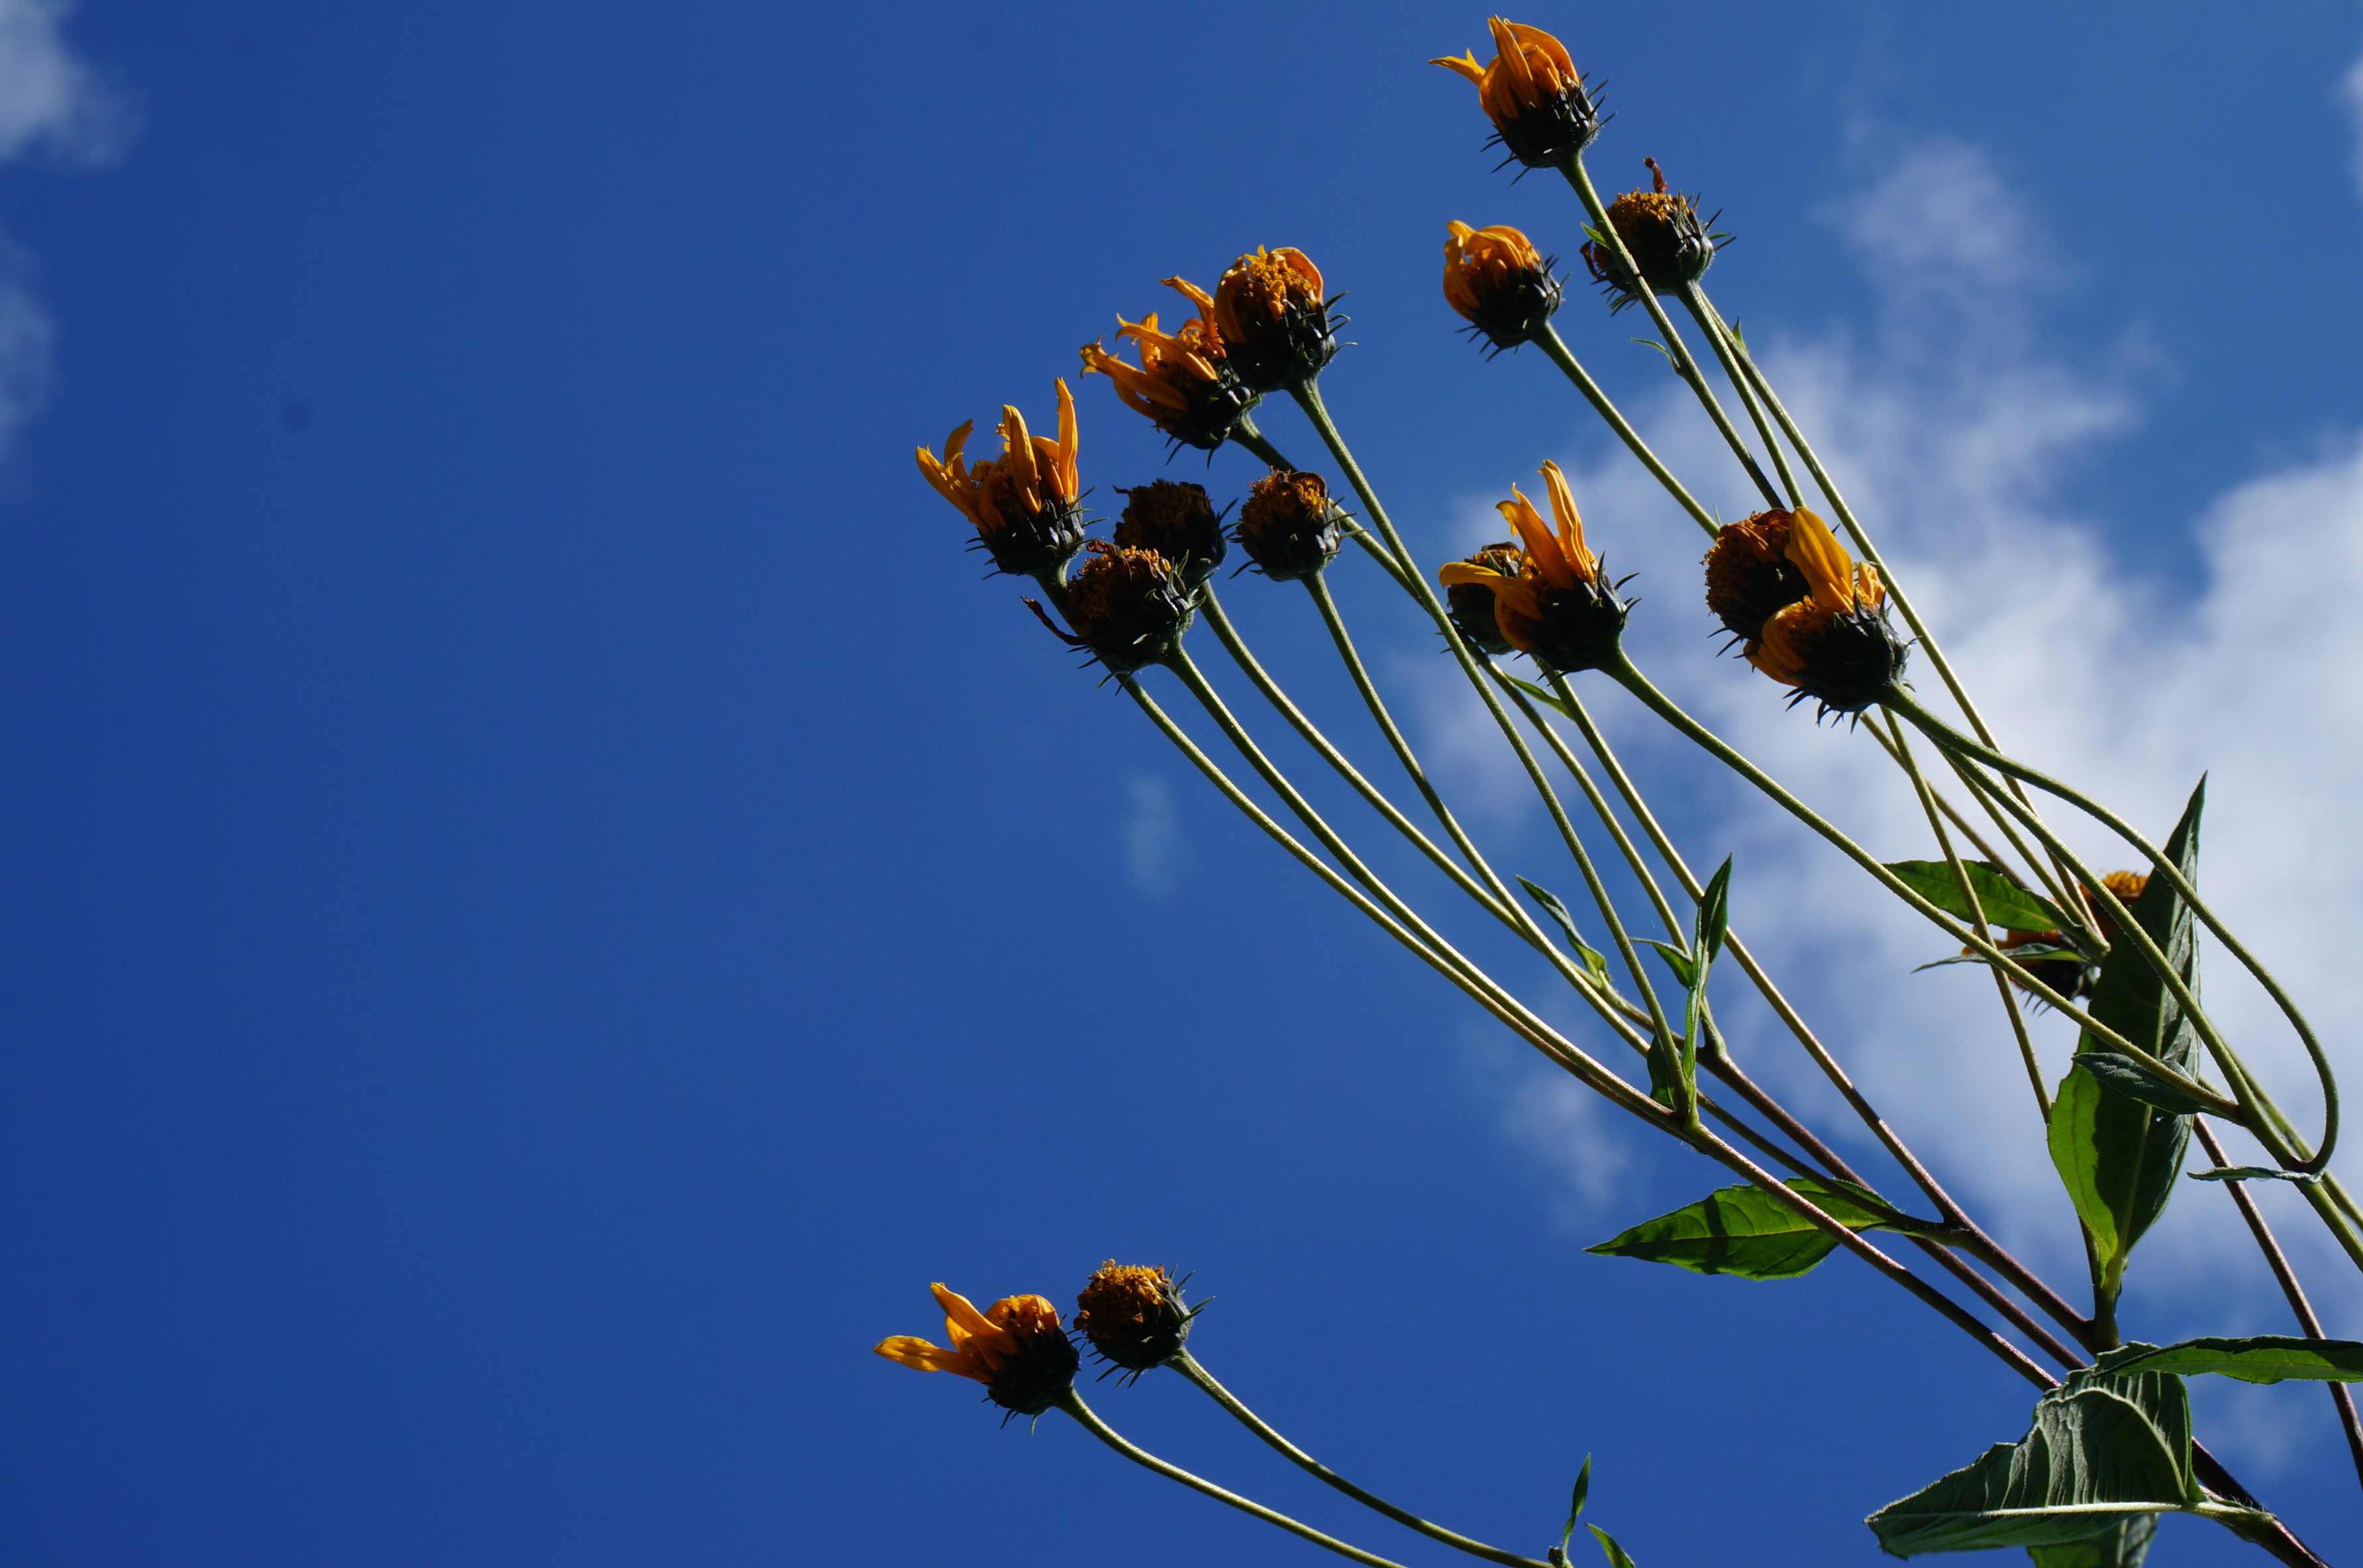
sky, blue, flower, atmosphere of earth, extreme sport, amusement park, park